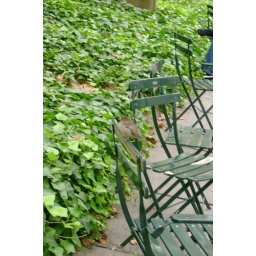
A bird on a chair in Bryant Park